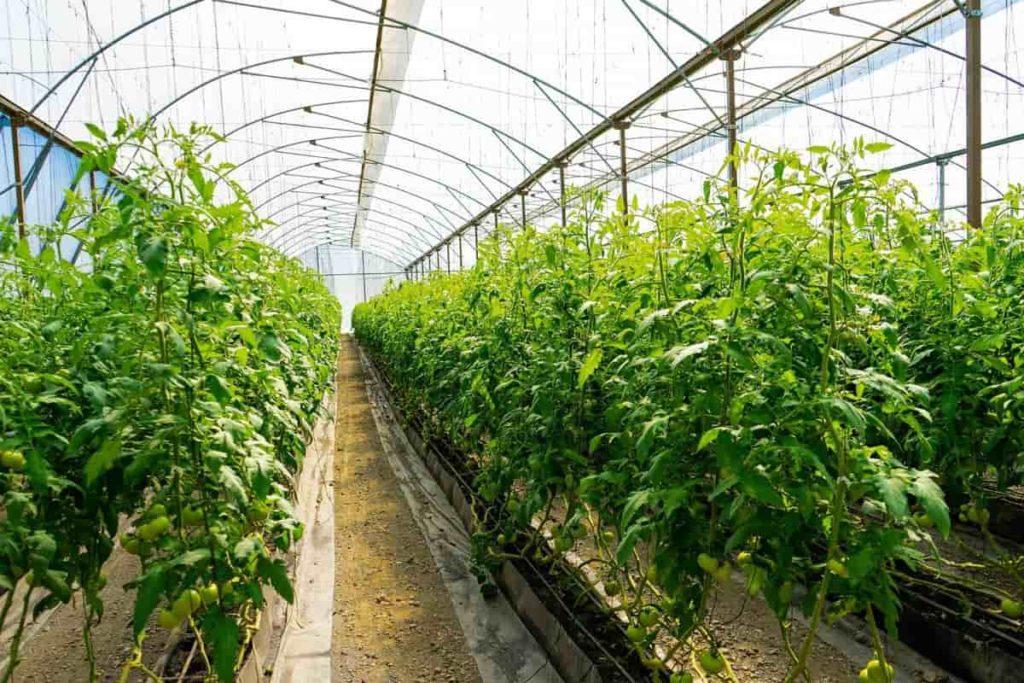
Eneo kubwa lililotengenezwa na kuwezekwa kwa ustadi na mkusanyiko wa miche iliyopandwa katika mstari ulionyooka, yaliyotoa matunda kwa rangi ya kijani kibichi ikiashiria ni eneo linalotumika kwajili ya kilimo cha viwanda.